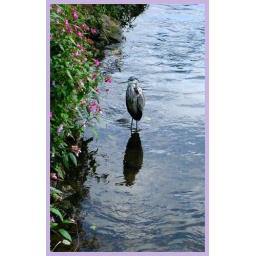
I spotted this Heron whilst walking back to our car after visiting my mother in law in hospital